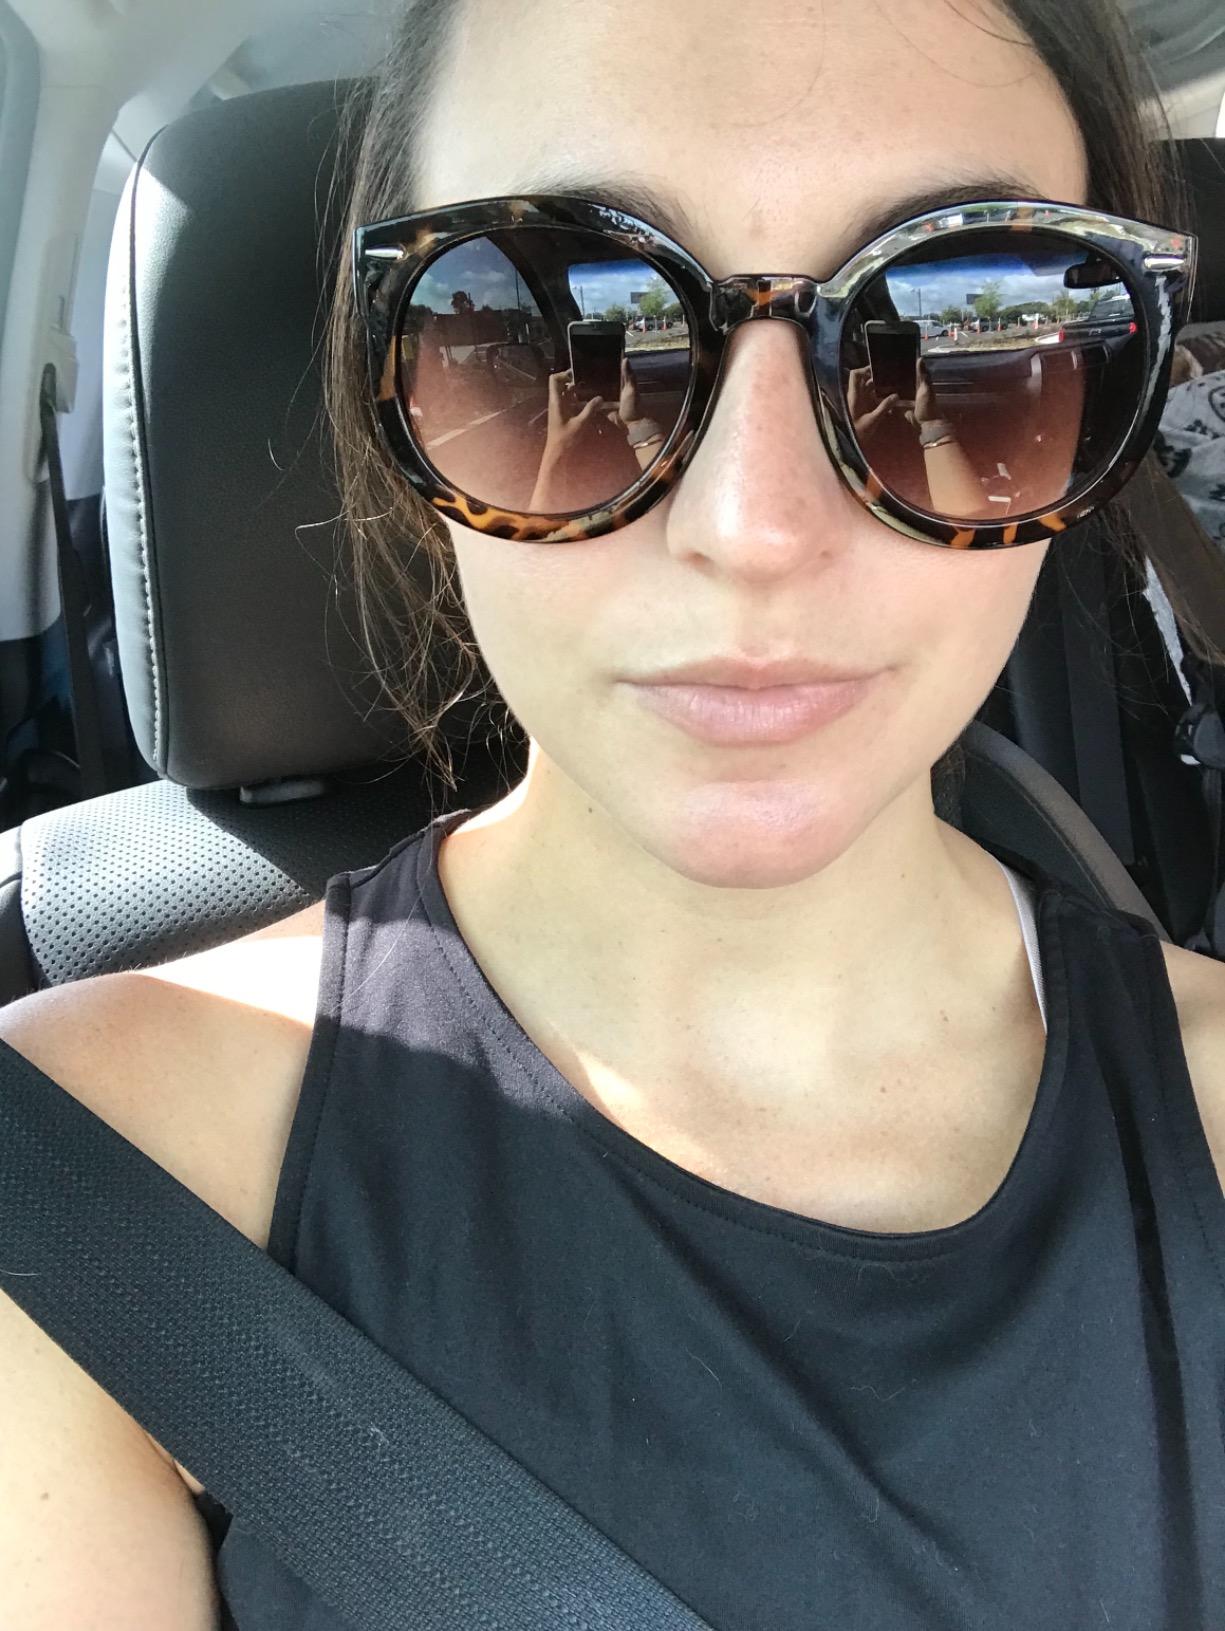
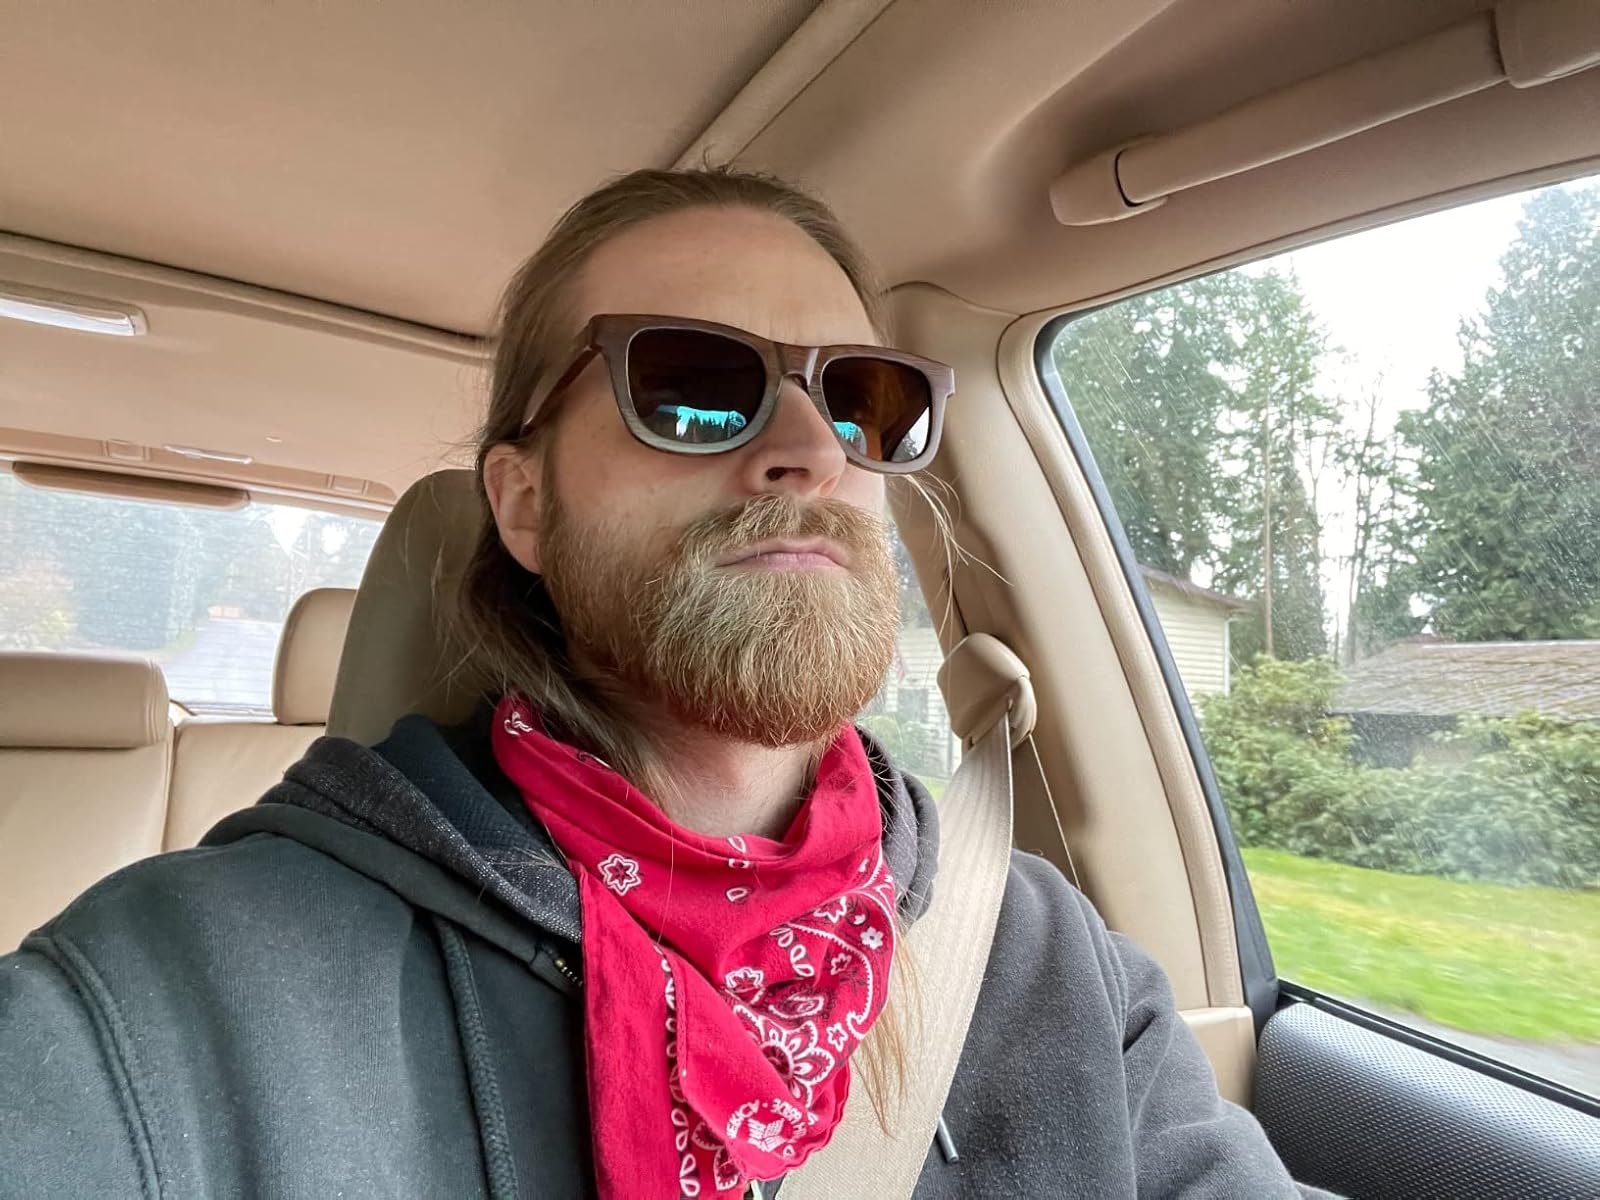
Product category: accessories_sunglasses
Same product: no